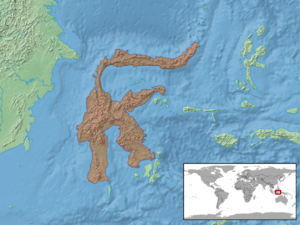
Calamaria muelleri est une espèce de serpents de la famille des Colubridae.